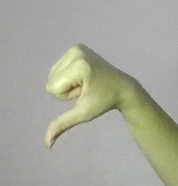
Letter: waw